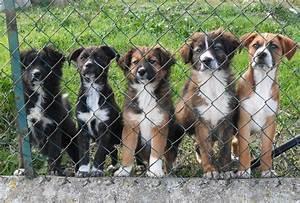
dog